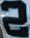
Number: 2